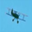
Label: airplane